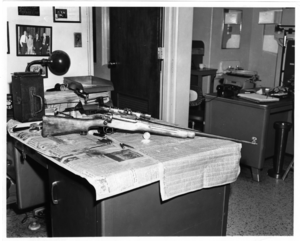
Medgar Wiley Evers, né le 2 juillet 1925 à Decatur et mort assassiné le 12 juin 1963 à Jackson, est un militant noir américain, défenseur des droits de l'homme et membre de la National Association for the Advancement of Colored People. Actif dans son Mississippi natal, il œuvre à renverser la ségrégation mise en place à l'université du Mississippi en promouvant la justice sociale et le droit de vote. Il est assassiné par un suprémaciste blanc membre du Ku Klux Klan.